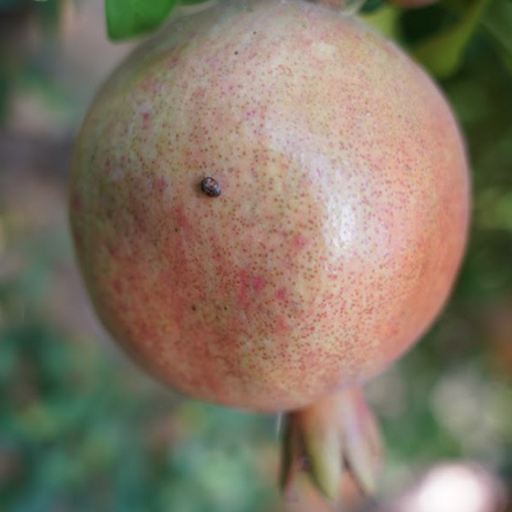
Label: Healthy